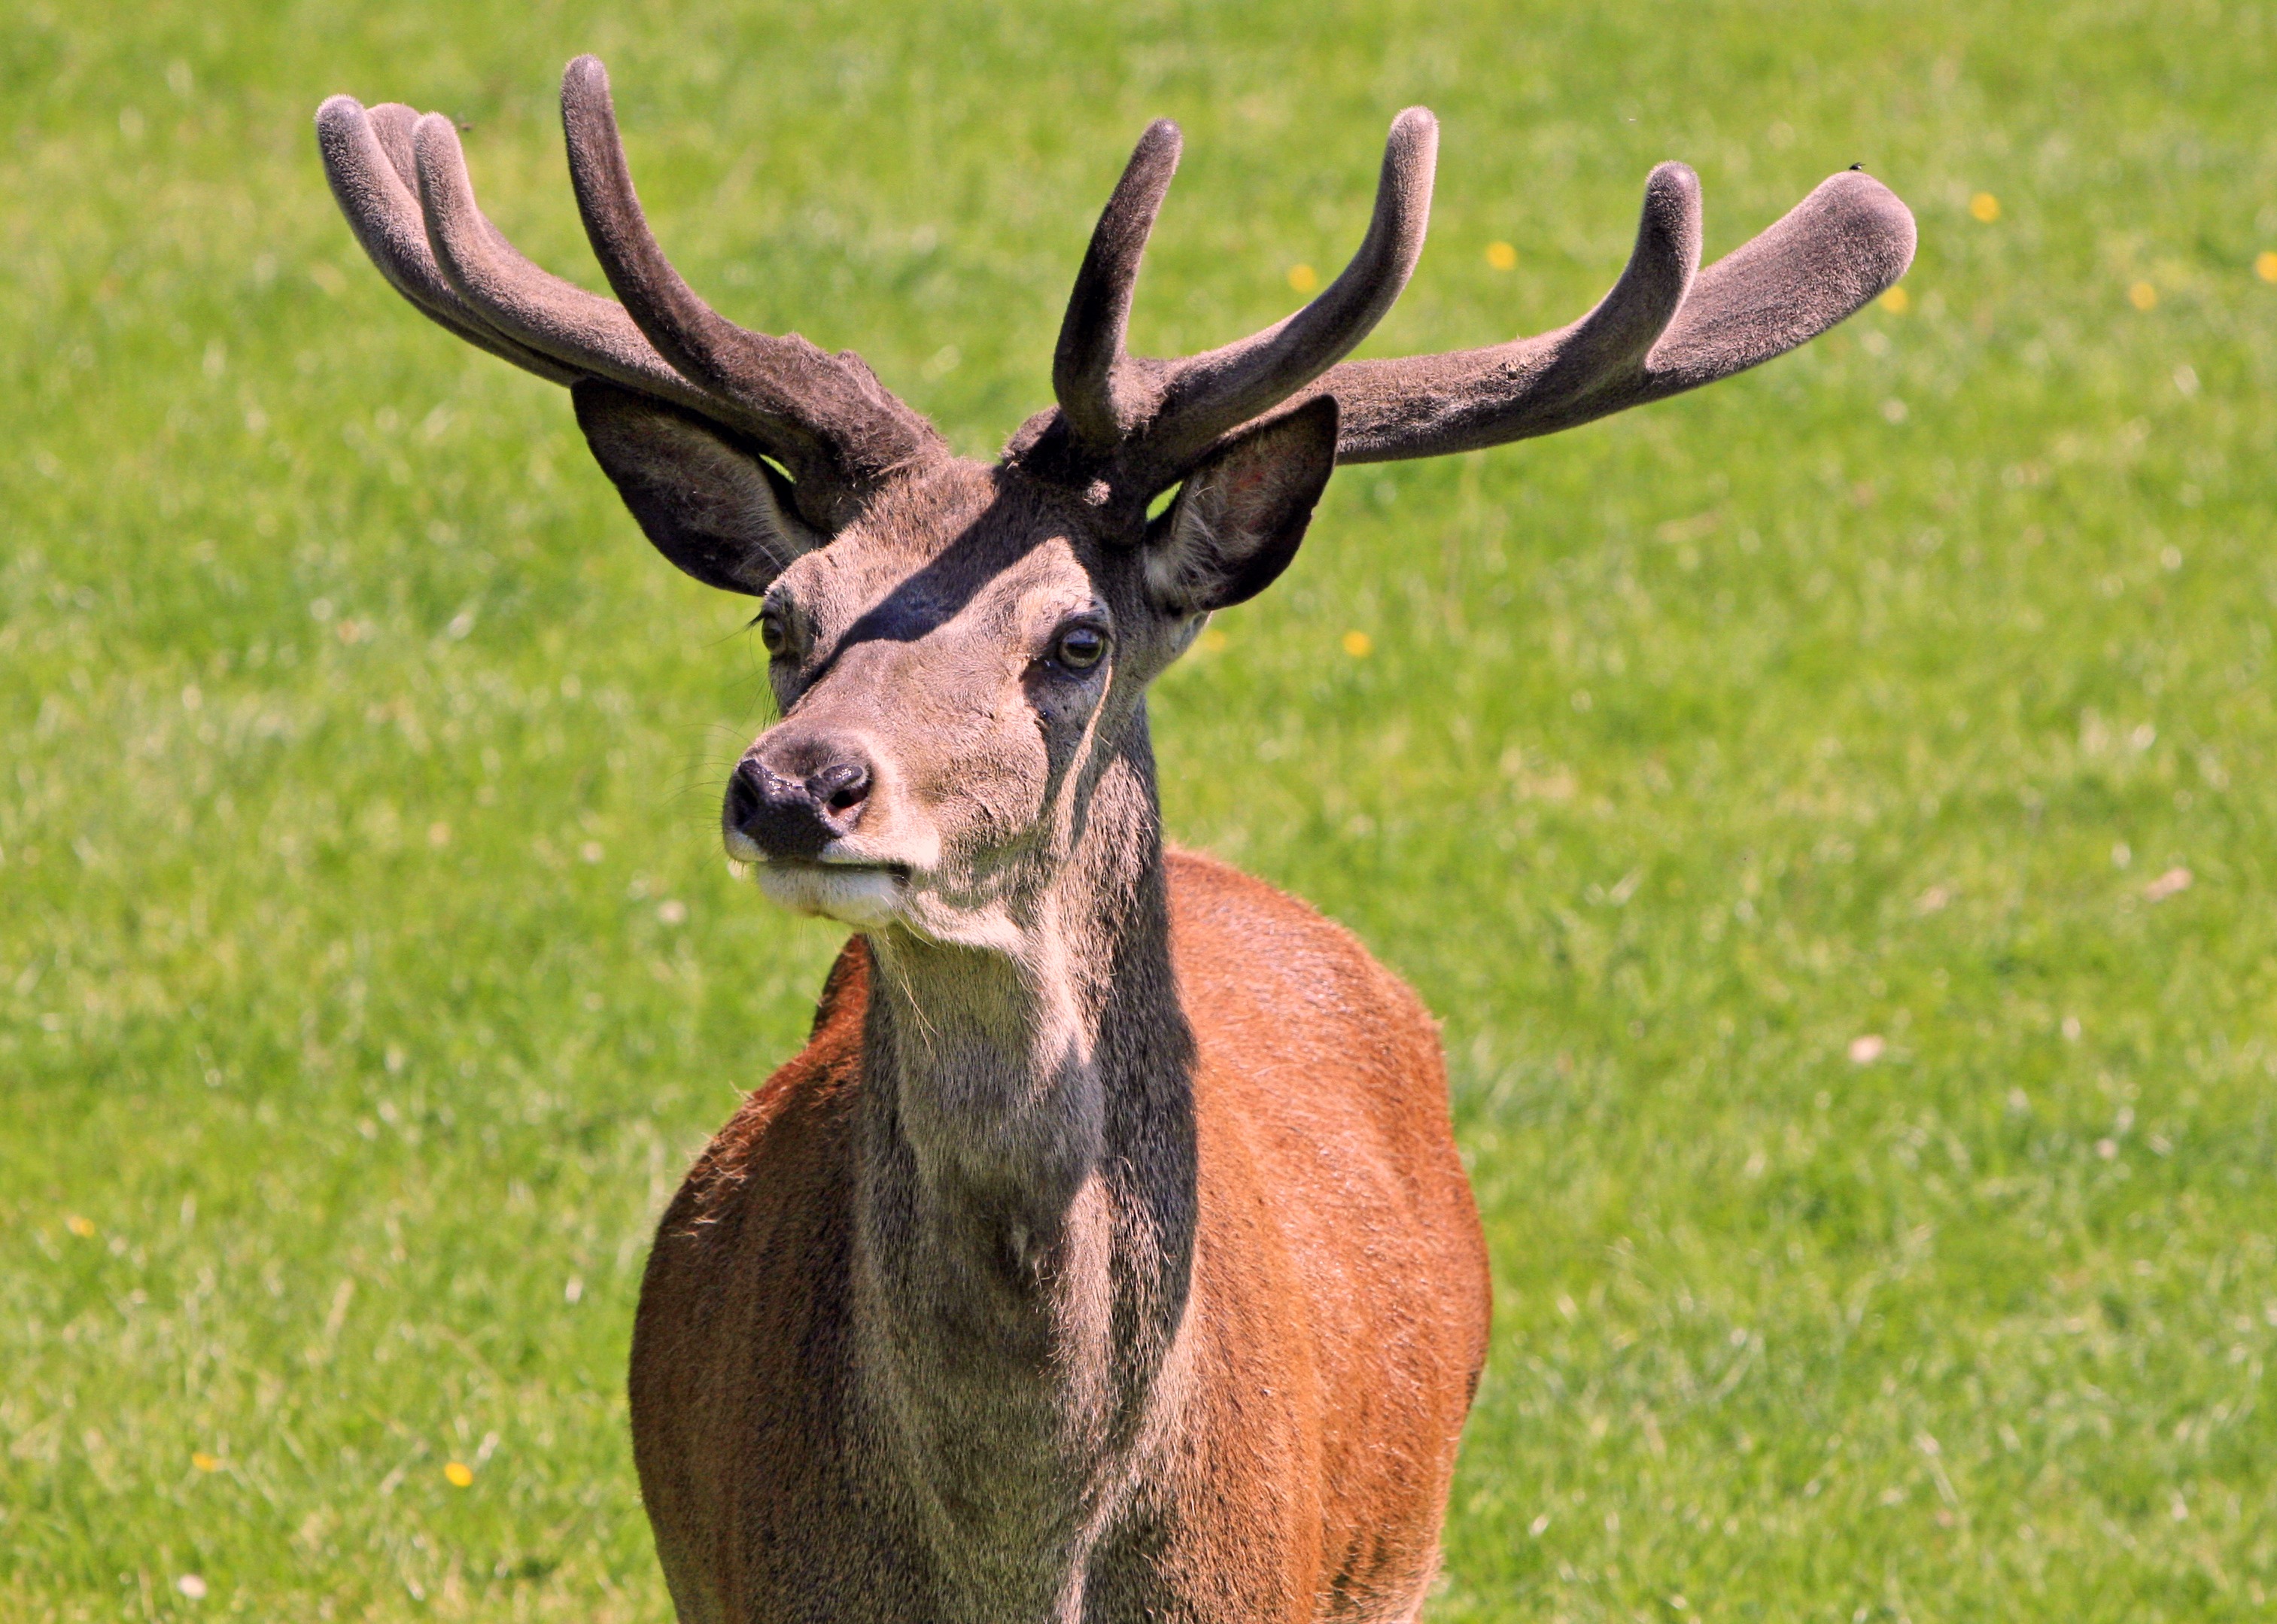
animal, photo, male, wildlife, deer, horn, portrait, stag, mammal, fauna, close up, hart, grassland, head, vertebrate, beautiful, image, antlers, handsome, buck, red deer, white tailed deer